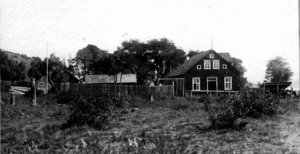
La présence des colons et intérêts allemands en Amérique latine est fort ancienne puisqu'elle remonte au XVIᵉ siècle et à l'époque de Charles Quint mais les premières tentatives de colonisation allemande aux Amériques – au Venezuela, au Guyana ainsi que dans les îles de Saint-Thomas et Tortola aux Antilles – se soldent toutes par des échecs.